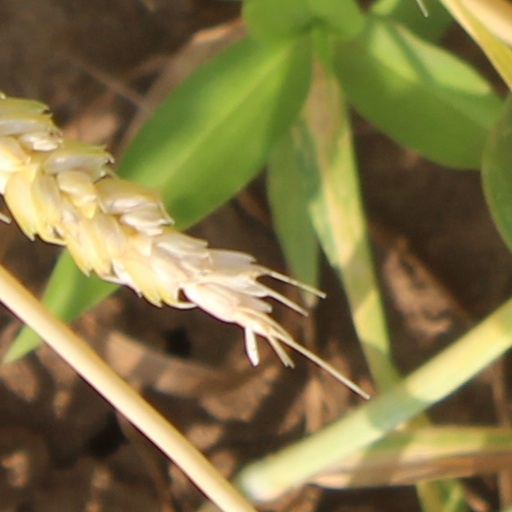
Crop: wheat